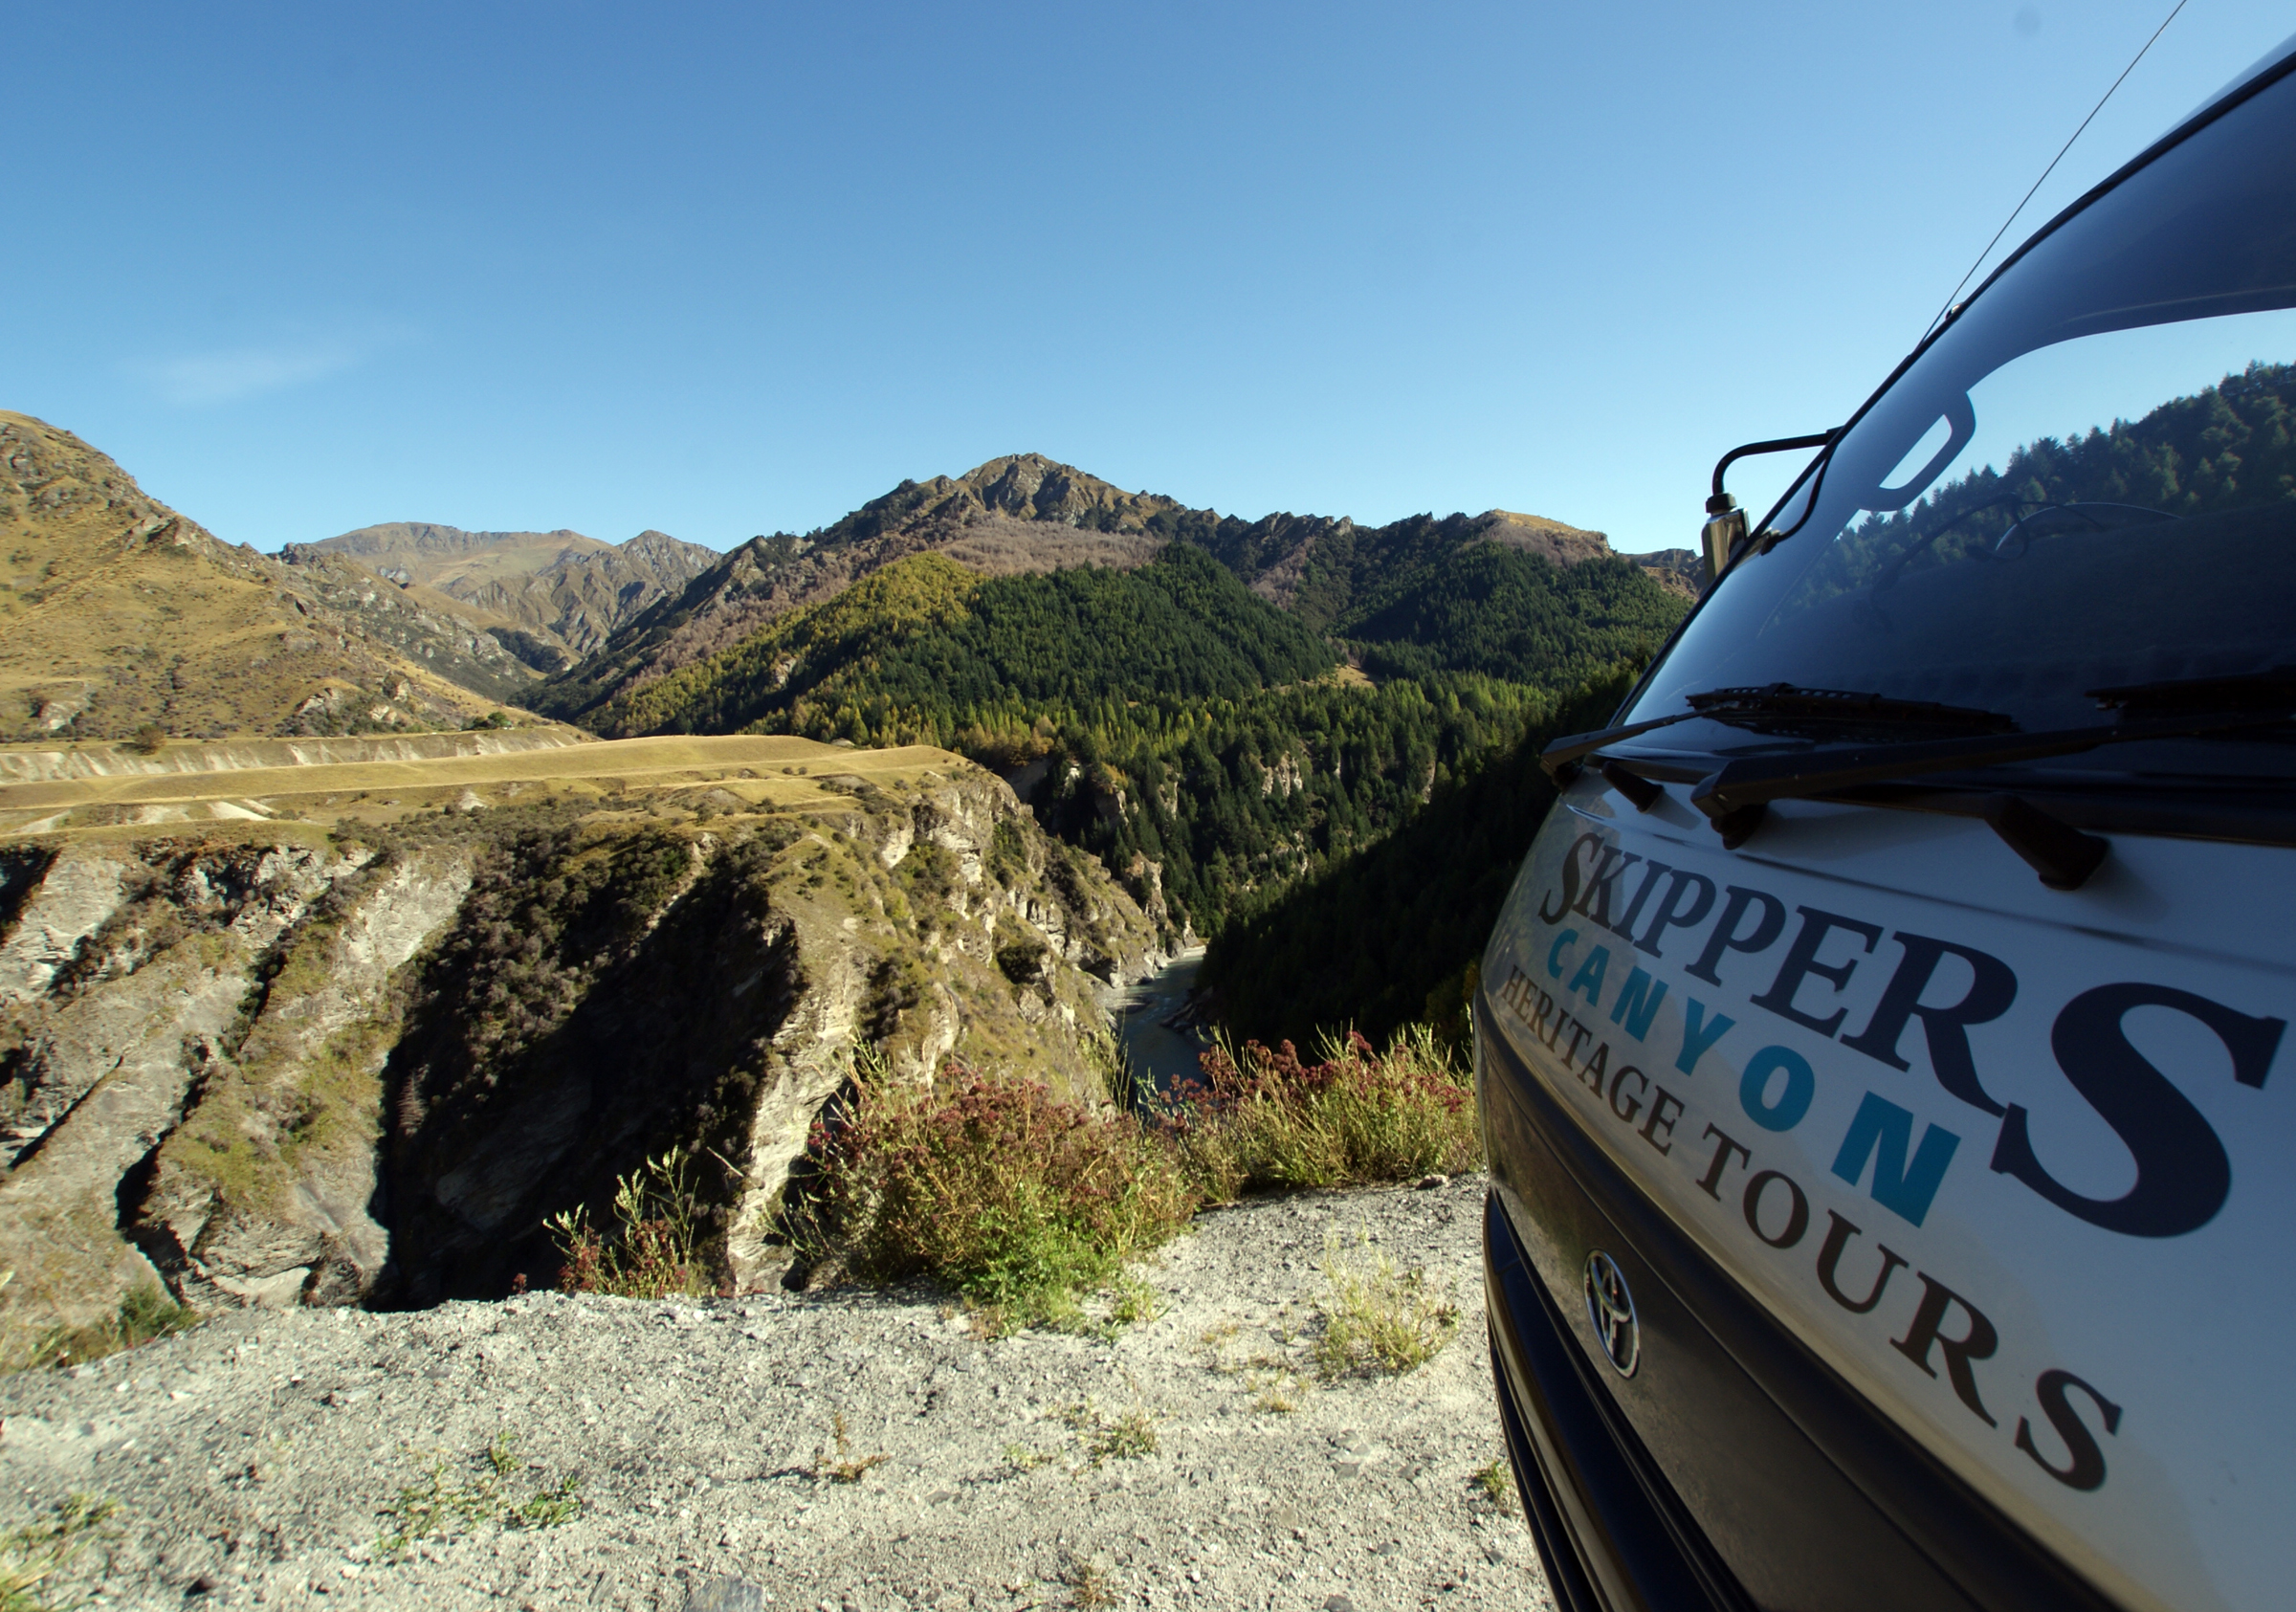
walking, mountain, adventure, mountain range, travel, vehicle, mountain bike, cycling, publicdomain, alps, otago, skipperscanyon, shotoverriver, queenstownsightseeing, skippersheritagetour, unforgettableskippers, goldmininghistory, mountainous landforms